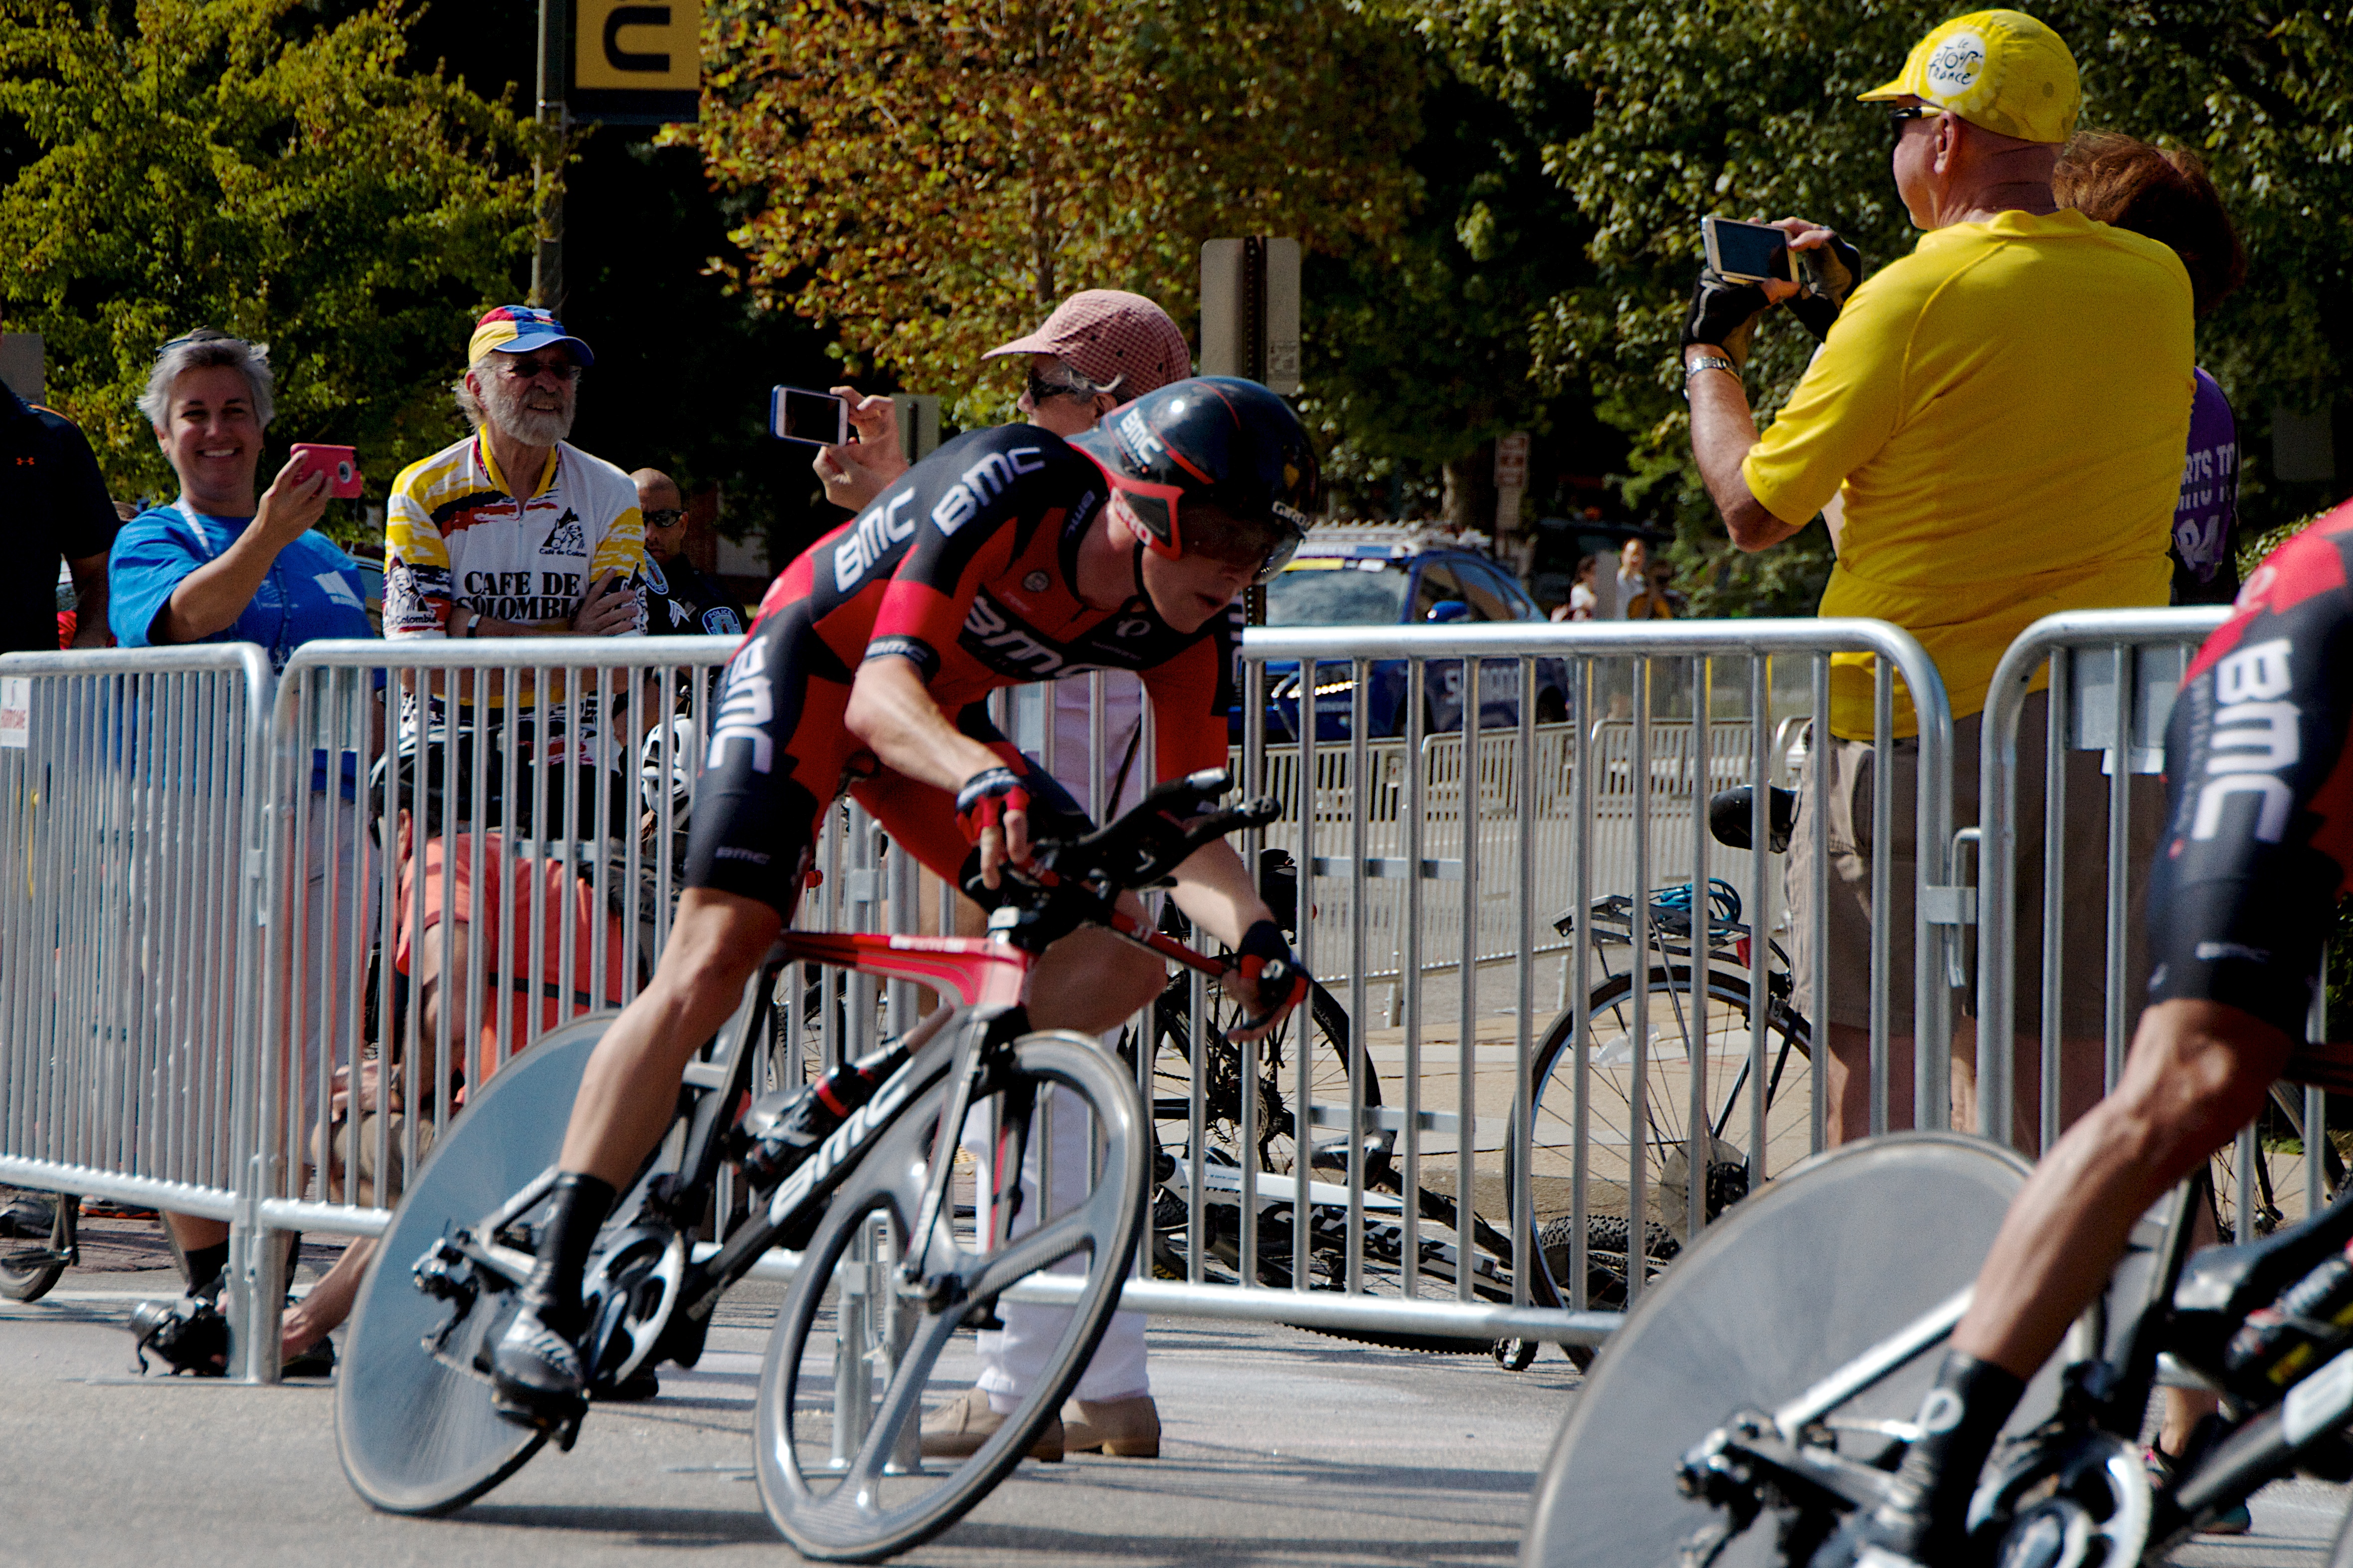
bicycle, recreation, vehicle, sports equipment, mountain bike, cycling, race, sports, vcubrb, road cycling, outdoor recreation, cycle sport, cyclo cross, bicycle racing, endurance sports, road bicycle racing, duathlon